Difendo il mio amore

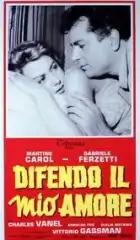

Difendo il mio amore is a 1956 Italian film. It stars actor Gabriele Ferzetti.